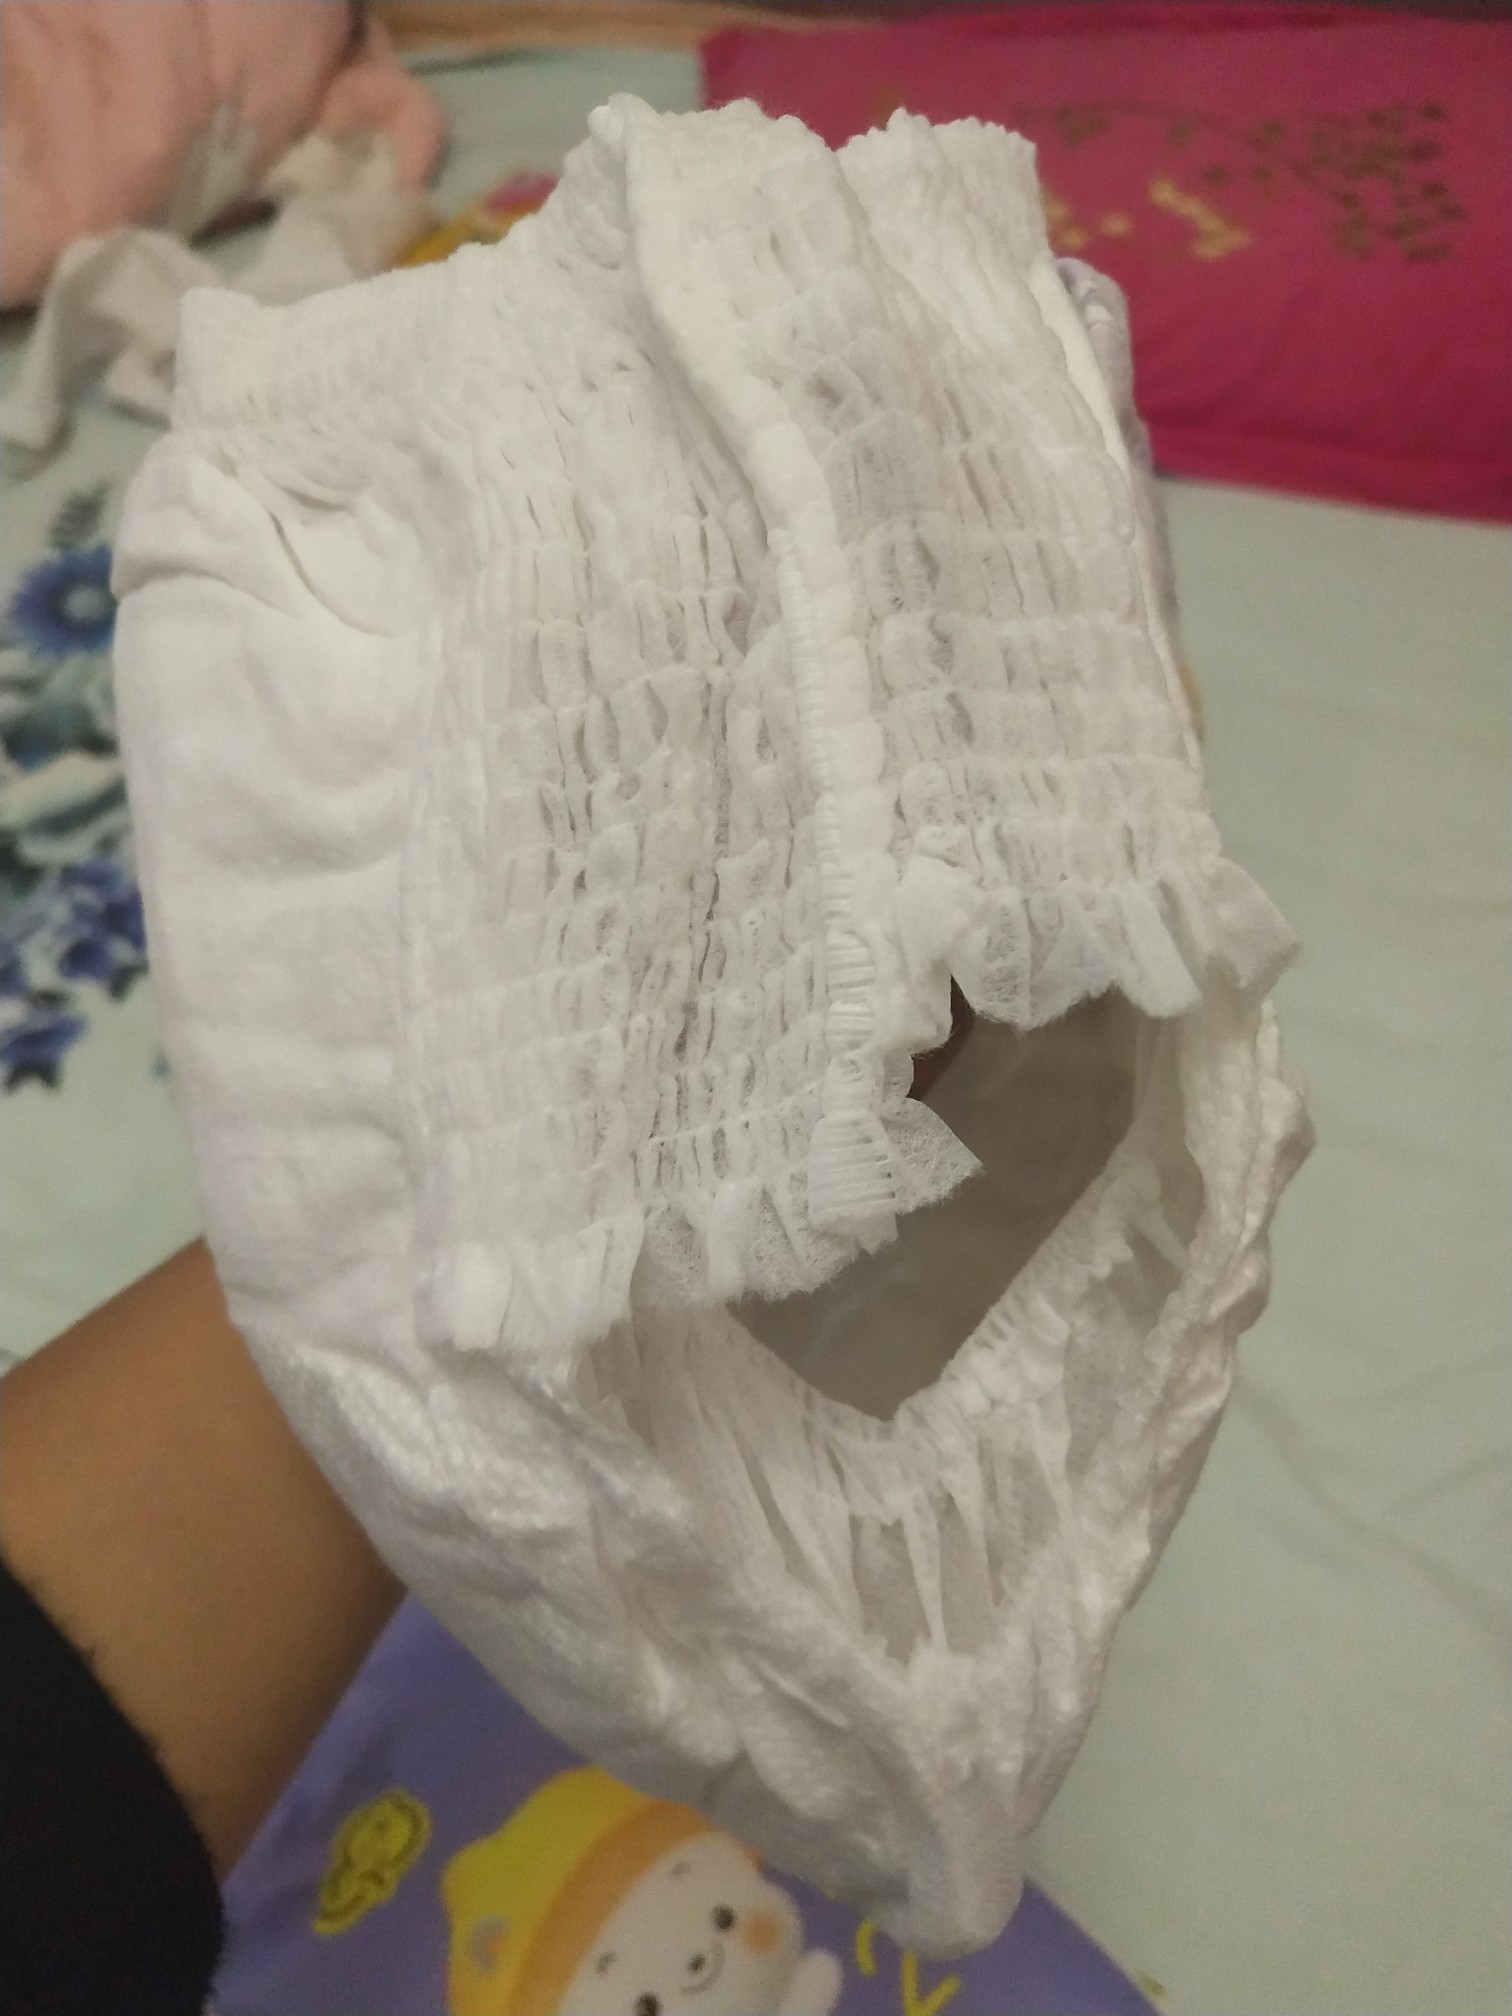
Label: trash